Joseph Martin Hood

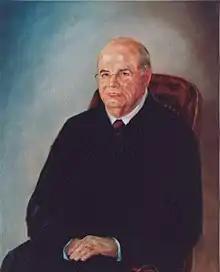
Judicial portrait of Hood, 2007, by Marcia Cone.

On January 24, 1990, Hood was nominated by President George H. W. Bush to a seat on the United States District Court for the Eastern District of Kentucky vacated by Judge Scott Elgin Reed. Hood was confirmed by the United States Senate on April 27, 1990, and received his commission on April 30, 1990. He served as Chief Judge from 2005 to 2007, assuming senior status on October 14, 2007. He has been a member of the Judicial Conference of the United States since 2016.